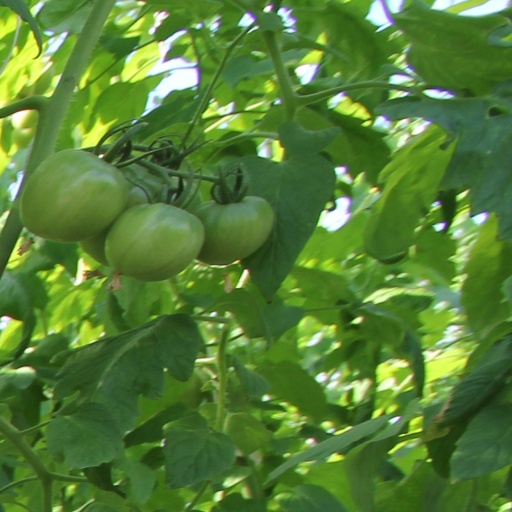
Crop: tomato